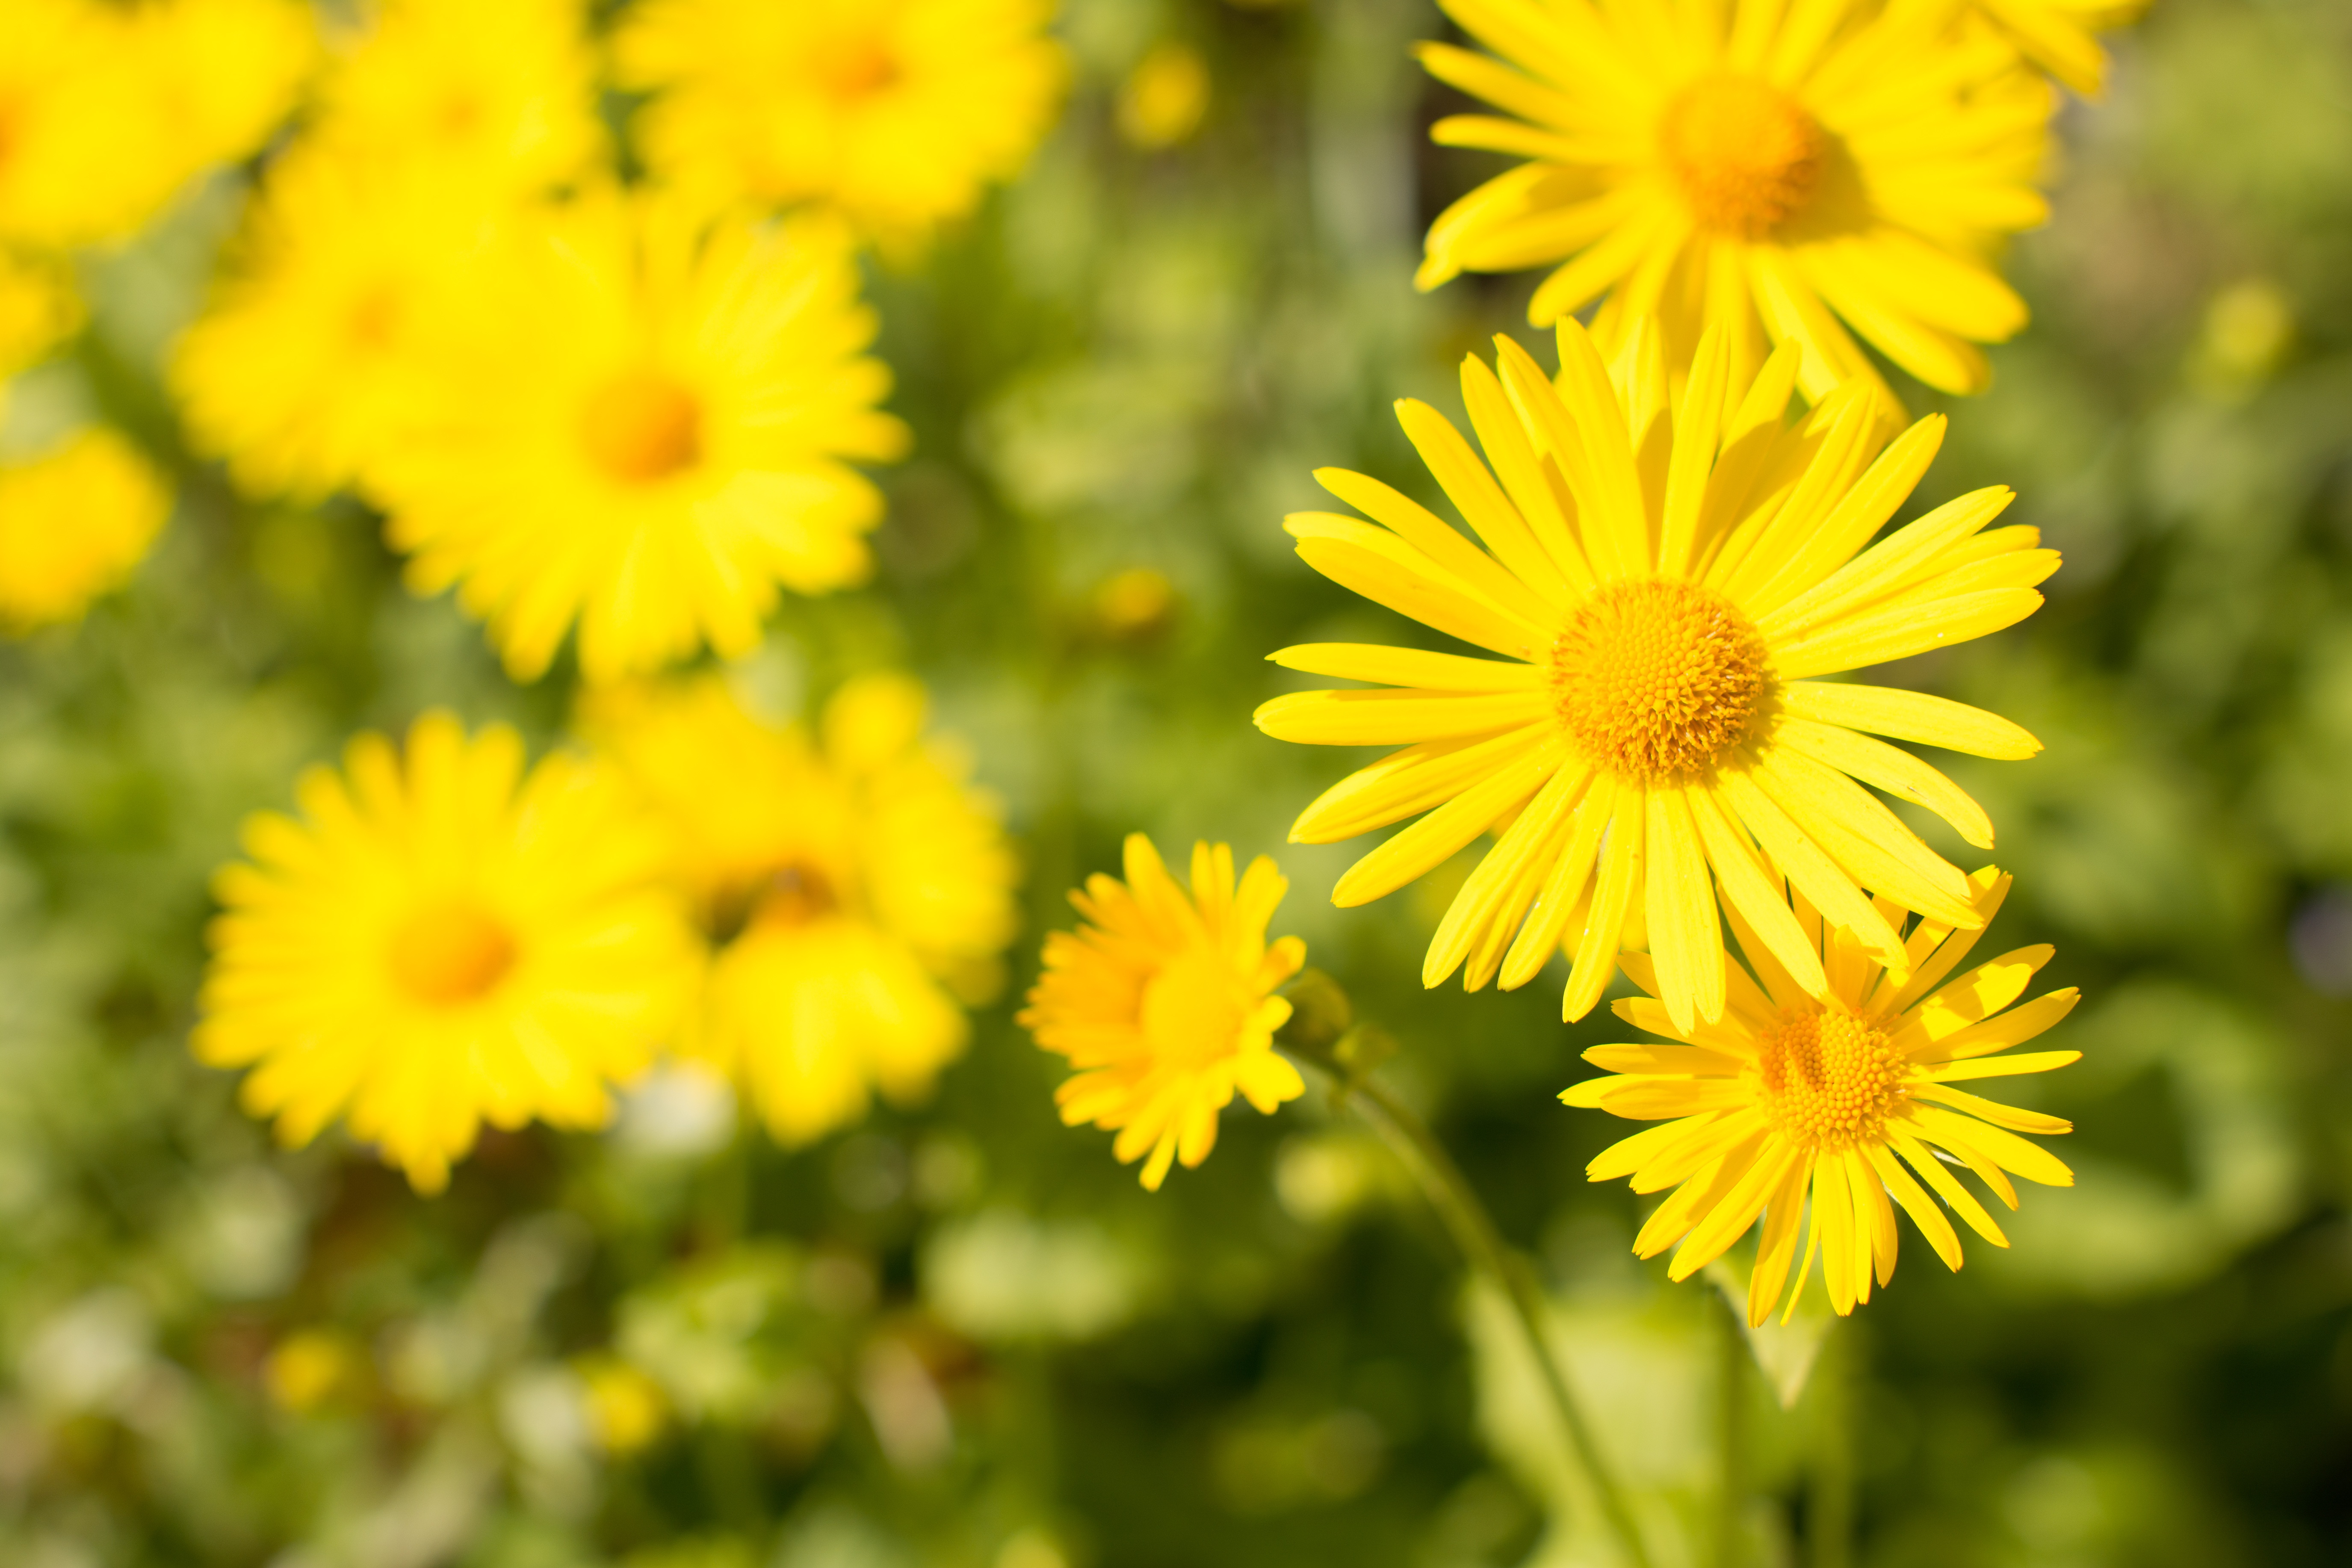
nature, plant, field, meadow, dandelion, prairie, flower, petal, herb, blooming, yellow, garden, flora, wildflower, flowers, macro photography, daises, flowering plant, daisy family, oxeye daisy, annual plant, land plant, chamaemelum nobile, marguerite daisy